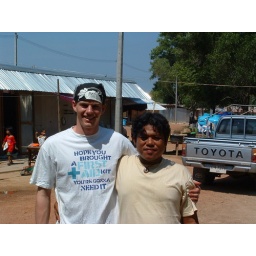
Jonny and our friend whose house was run over by the police boat brought inland by the Tsunami.